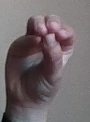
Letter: ha